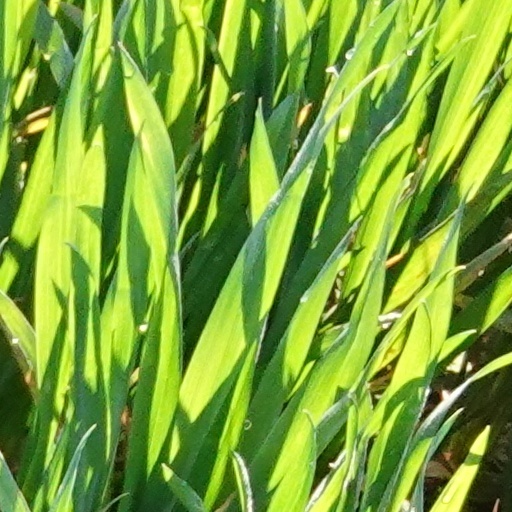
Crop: wheat